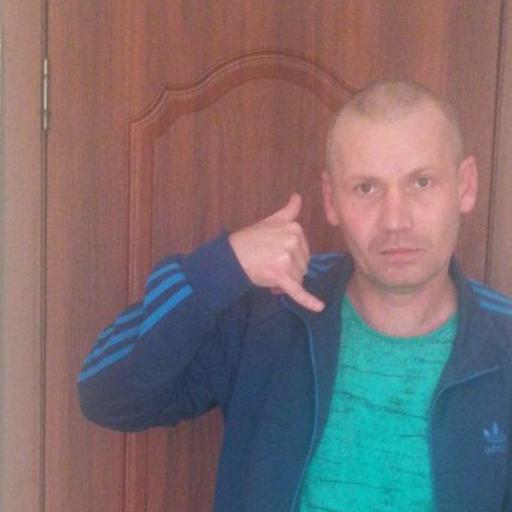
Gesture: call